Adrian Rurawhe

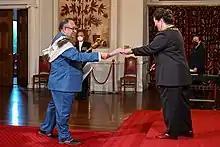
Rurawhe receives a letter from the governor-general, Dame Cindy Kiro, confirming his appointment as speaker of the House of Representatives, at Government House, Wellington, on 24 August 2022

As part of a cabinet reshuffle on 13 June 2022, Prime Minister Jacinda Ardern designated Rurawhe to replace Trevor Mallard as the next speaker of the House. It was announced that Mallard would resign in mid-August 2022 to assume a diplomatic position in Europe. On 24 August Rurawhe was elected as speaker of the House with the support of both the governing and opposition parties, becoming the second Māori to hold the position, after Peter Tapsell. As speaker, Rurawhe promised to award opposition parties more opportunities to question Government ministers if the governing Labour Party did not shorten some of its answers to its parliamentary debate questions.